Wolfgang Tillmans

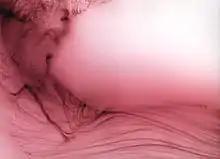
"Freischwimmer 26", 2003

Tillmans was initially known for his seemingly casual, sometimes snapshot-like portraits of friends (most notably, fashion designer Lutz Huelle and fellow artist Alexandra Bircken) and other youth in his immediate surroundings and scene. His photos – from the Europride in London (1992) or the Love Parade in Berlin (1992), for example – appeared in magazines such as "i-D, Spex, Interview, SZ Magazin" and "Butt", and established his reputation as a prominent witness of a contemporary social movement. He was made co-editor of "Spex" in 1997. For the "Index Magazine", he shot covers and assignments, including images of John Waters, Gilbert & George, and Udo Kier.